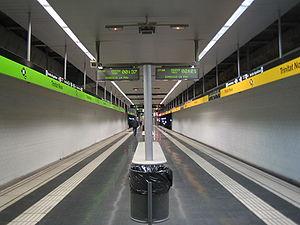
La ligne 4 du métro de Barcelone, est une ligne du métro de Barcelone, exploitée par TMB, qui se présente sous sa forme actuelle depuis 2003.
Trinitat Nova est une station terminus des lignes L3, L4 et L11 du métro de Barcelone. Elle est située à Nou Barris, district de Barcelone en Catalogne.